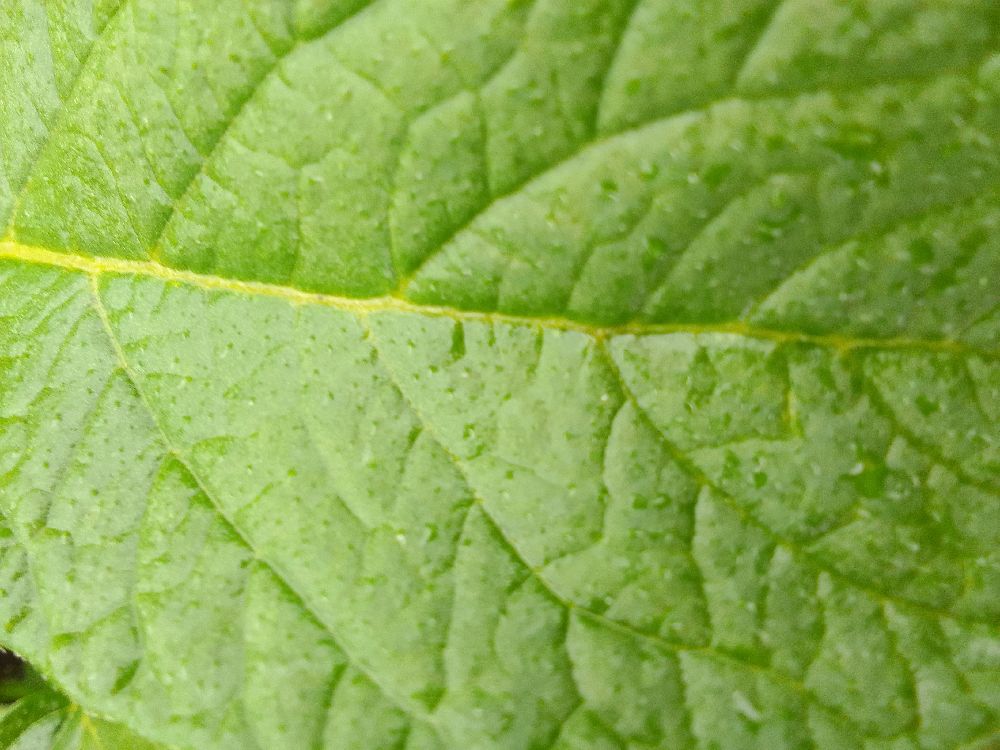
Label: Healthy